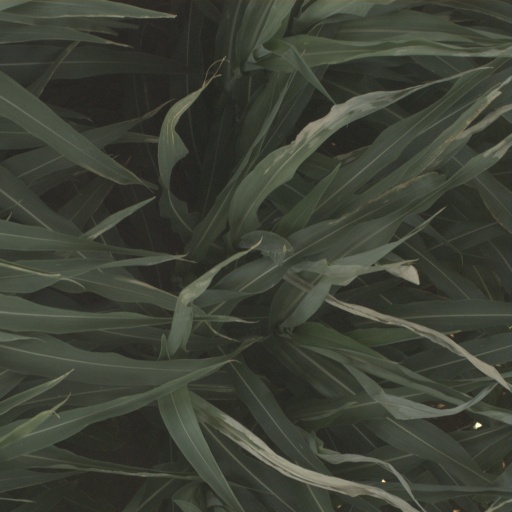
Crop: sorghum